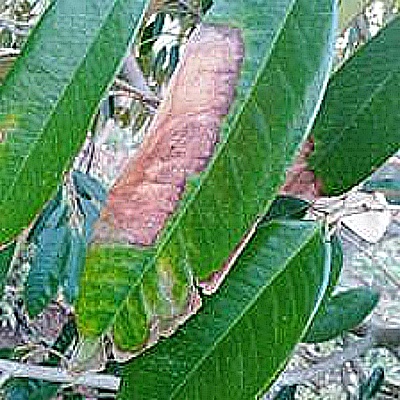
Label: Leaf_Blight